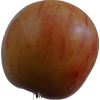
Label: Apple 14